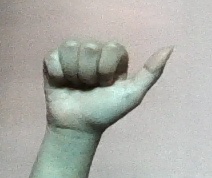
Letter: dhad